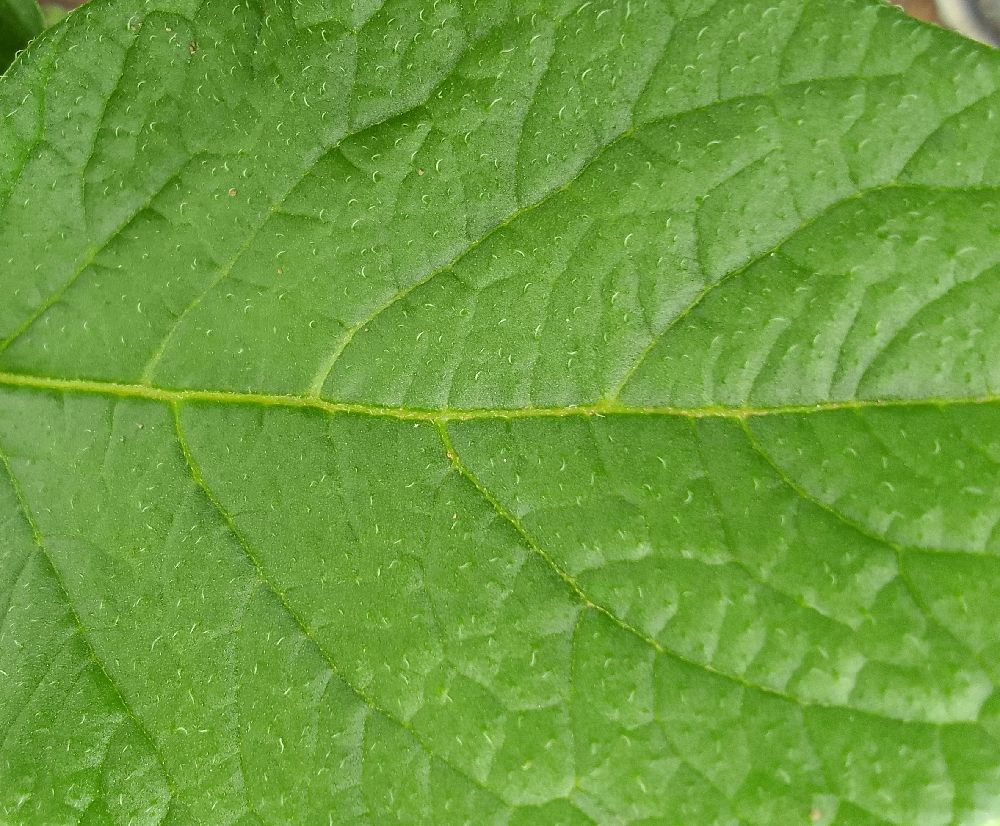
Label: Healthy